Protein inhibitor of activated STAT

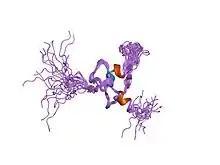
PHD zinc finger domain of SIZ1. SIZ1 is a PIAS protein homologue found in yeast.

The table below lists the seven known proteins that belong to the mammalian PIAS protein family. Due to alternative splicing, some PIAS protein-encoding genes encode multiple protein products called isoforms. "PIAS1" is the only gene of this family that does not encode any isoforms.